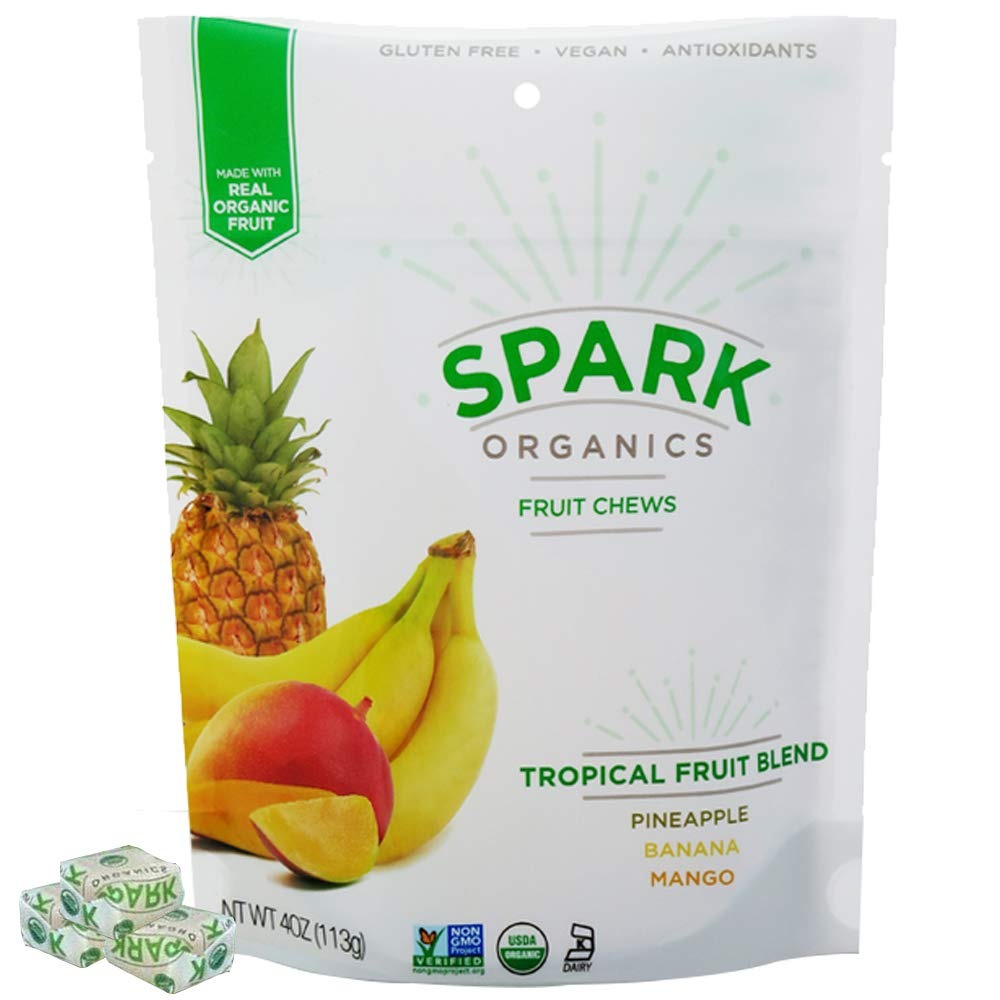
Item Name: Spark Organics Fruit Chews, Tropical Fruit Blend, Vegan, Gluten Free, 4 oz pouch (Pack of 8)
Bullet Point 1: REAL FRUIT, UNREAL FLAVOR - Made with real, organic fruit for a juicy fresh-picked flavor, our delicious USDA Organic Certified fruit chews provide ½ a serving of fruit in every pouch
Bullet Point 2: ANTIOXIDANT BOOST - our organic fruit chews provide a boost of antioxidants in each delicious bite
Bullet Point 3: PRODUCTS YOU CAN TRUST - We pride ourselves on using the highest quality ingredients in our USDA Organic Certified, Non-GMO Project Verified, Kosher, Vegan, and Gluten Free fruit chews
Bullet Point 4: CLEAN INGREDIENTS - Great for soccer practice, hiking, road trips or your next adventure, Spark Organics fruit chews are the delicious, clean snack you didn't know you were missing
Bullet Point 5: SO JUICY - Bite into your favorite tropical fruits anywhere with real pineapple, banana, and mango. They could be better than the real thing!
Value: 32.0
Unit: Fl Oz

Price: 39.99